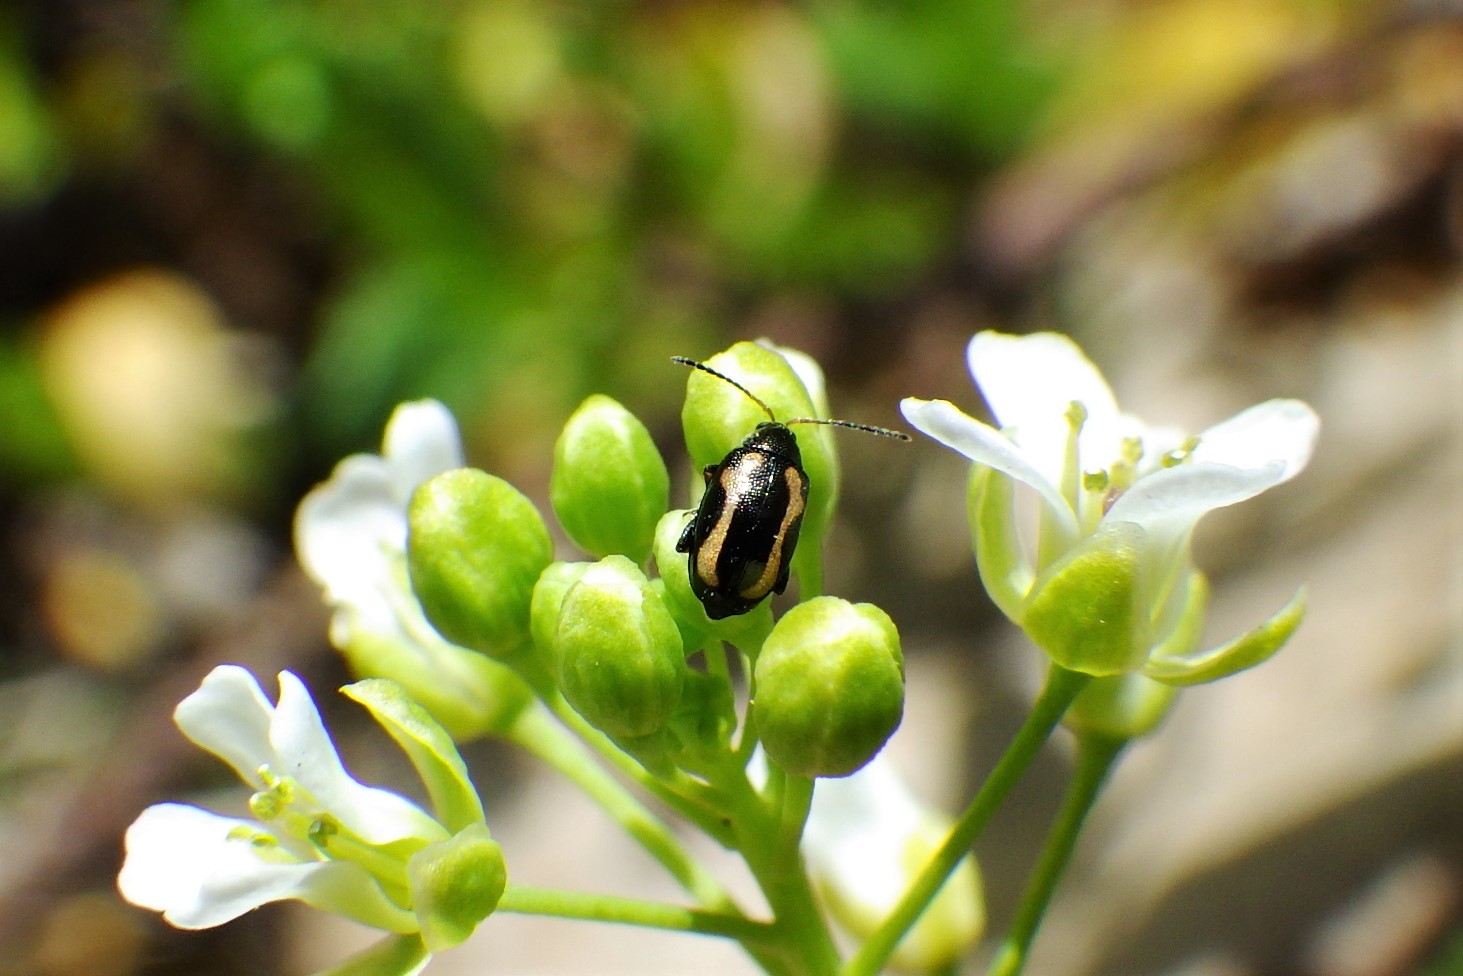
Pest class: striped_flea_beetle